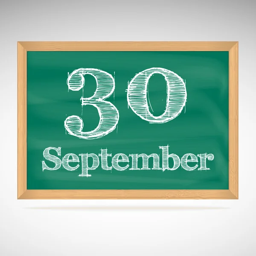
inscription in chalk on a blackboard royalty free stock illustrations